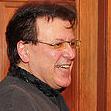
Age: 54